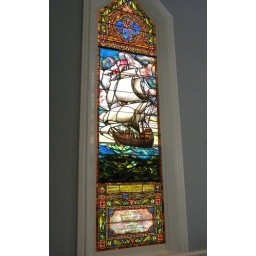
stained glass window in First Parish Unitarian Universalist Church